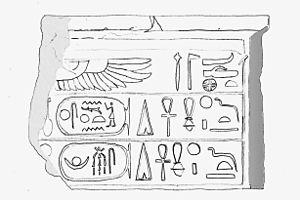
Senakhtenrê Iâhmes dit « l'Ancien » monte sur le trône après le règne de Sekhemrê-Herouhermaât Antef.